Tim Hofstede

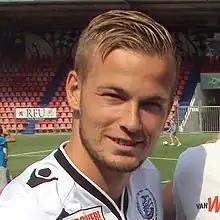
Hofstede in 2015

Tim Hofstede (born 6 September 1989) is a Dutch former professional footballer who played as a centre-back. Having started his career with NAC Breda, he spent six years with FC Den Bosch. He then moved to Belgium, joining Zwarte Leeuw.